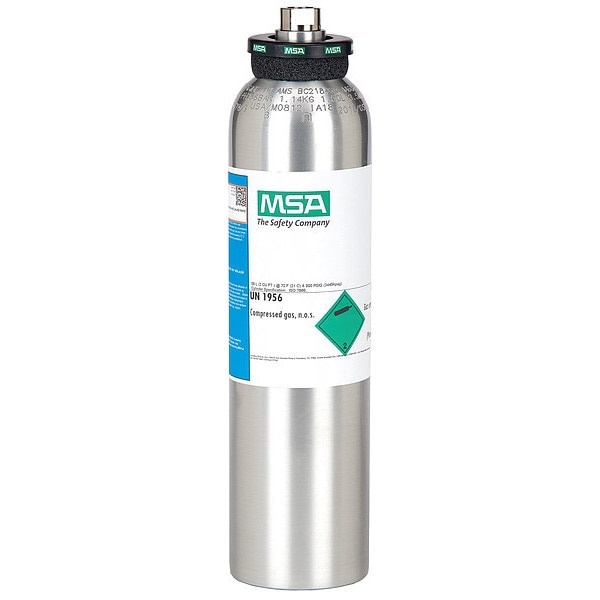
Calibration Gas Cylinder, 58L
Mfr #: 10045035 1.45% Methane (CH4), 15% Oxygen (O2), 60ppm carbon Monoxide (CO), 20ppm Hydrogen Sulfide (h2s) 58 Liter Aluminum cylinder
Brand: Msa Safety
Category: Hardware > Tool Accessories > Measuring Tool & Sensor Accessories > Gas Detector Accessories